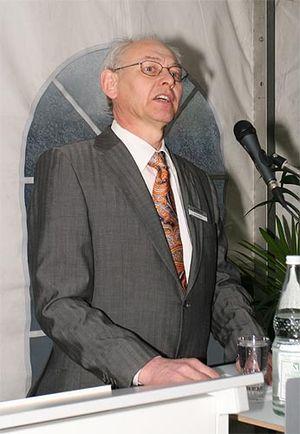
Aloys Wobben est un entrepreneur et ingénieur en électronique allemand. Il est considéré comme un pionnier en matière d’énergie éolienne, et a fondé l’entreprise allemande Enercon, qui fabrique des éoliennes.